Southern Illinois University Carbondale

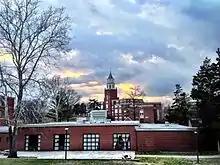
Pulliam Hall as seen from the Center for International Education

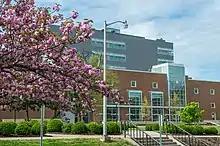
Morris Library

One of the more recognizable buildings on campus is Pulliam Hall, the home of the School of Education and the location of SIU's iconic clock tower. Pulliam was once known as Carbondale University High School, a functioning high school which served to train teachers. The College of Business occupies nearby Rehn Hall. The Neckers Building, Engineering Building, and Applied Sciences and Arts Building contain most of the university's physical and chemical laboratories as well as lecture halls. The Neckers Building hosts several large telescopes, facilitating regular viewings of astronomical events. The College of Liberal Arts primarily occupies Faner Hall, whose design and size have made it a controversial symbol of the campus. Allegations that Faner was built to be riot-proof are likely apocryphal; however it is true that Faner is almost thirty feet longer than the Titanic. Faner is also the home of the University Museum which holds over 70,000 unique artifacts ranging from local history to original renaissance tapestries. Students of the agricultural sciences will spend their time in the Agricultural Building, which boasts an award-winning flower display and living wall. Students in the media arts occupy the Communications Building, which hosts the annual McLeod Summer Playhouse. SIU's Law School is situated in the Lesar Law Building at the extreme west end of the campus.